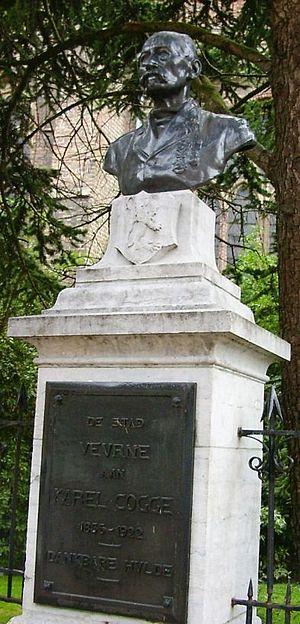
Karel Lodewijk Cogge était un maître-éclusier du Wateringue du nord de Furnes. Il participa à l'inondation de la plaine de l'Yser qui permit l'arrêt de l'avance allemande en octobre 1914.